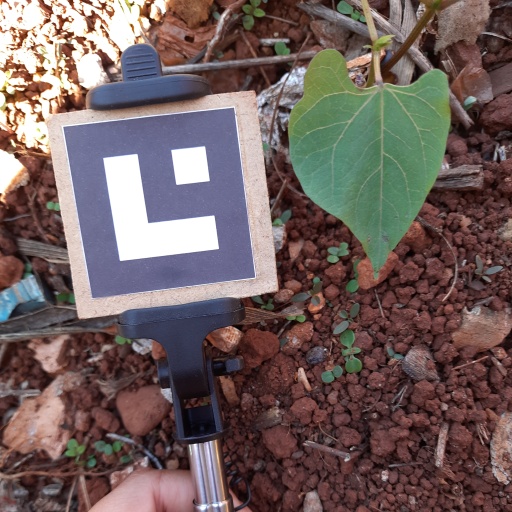
Observations: wavy surface, no eating holes, under shade